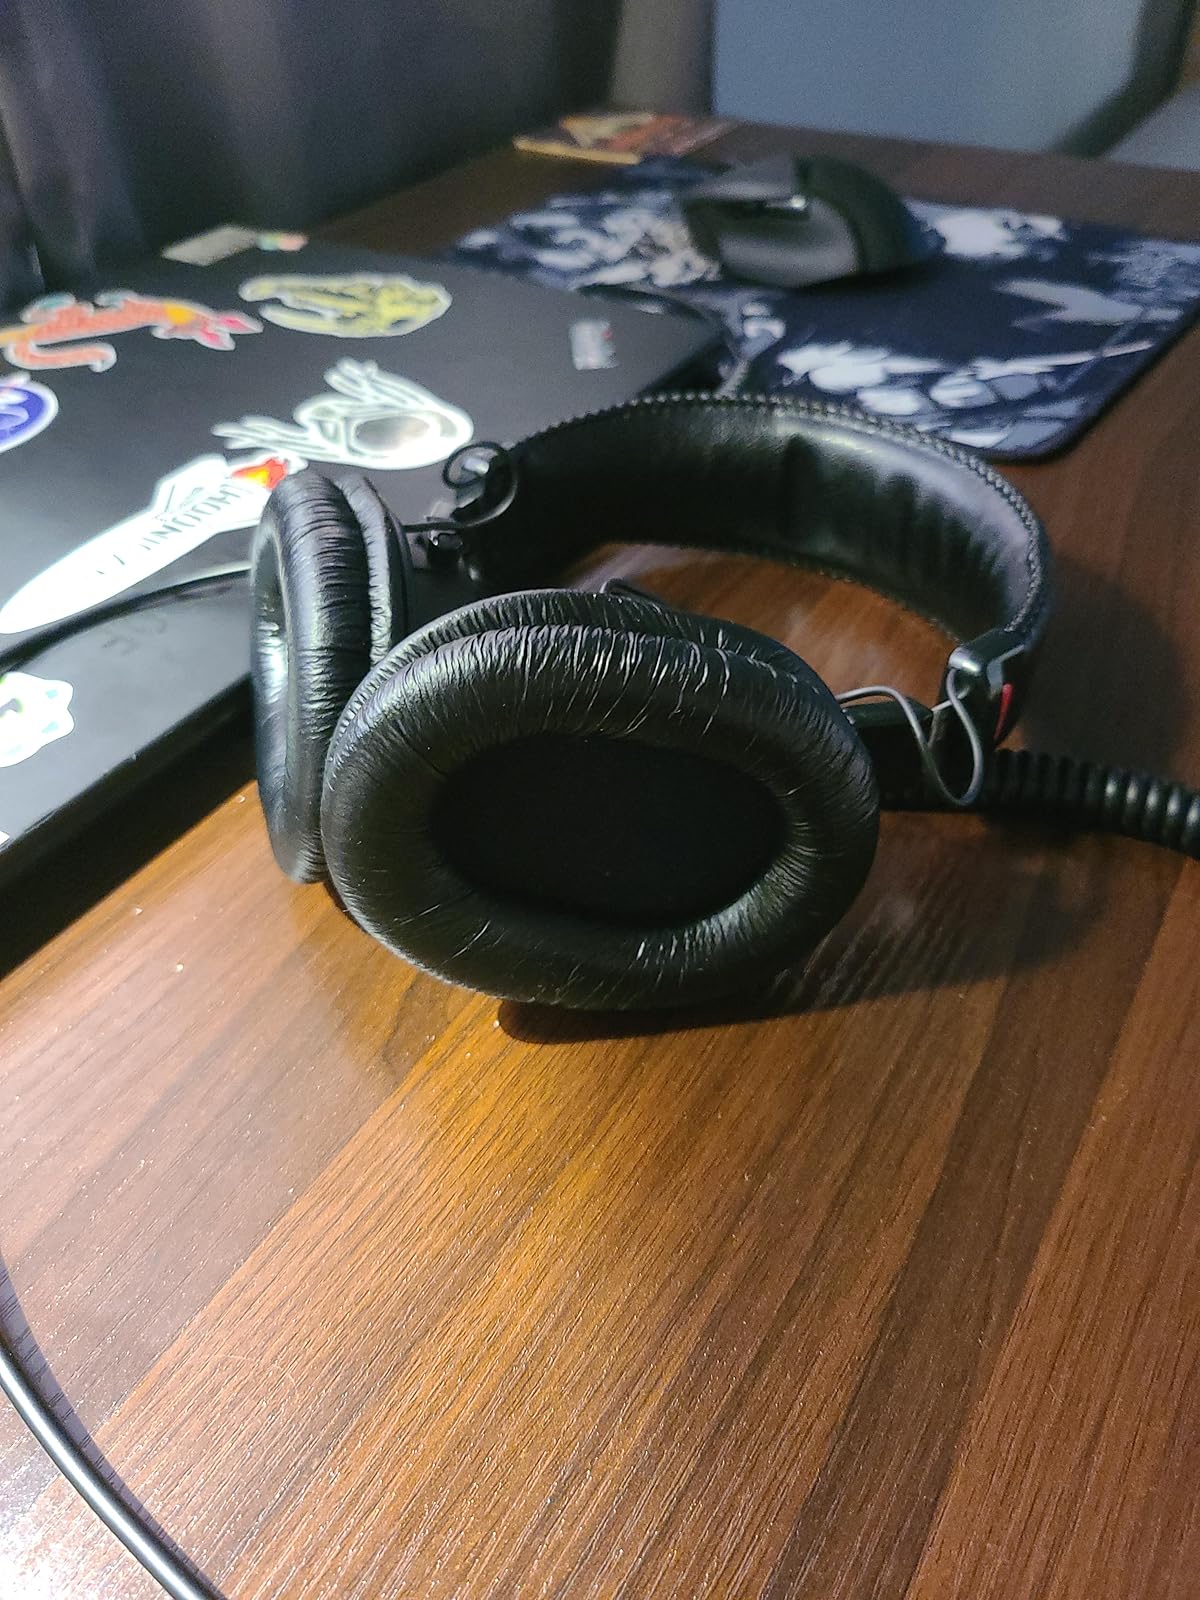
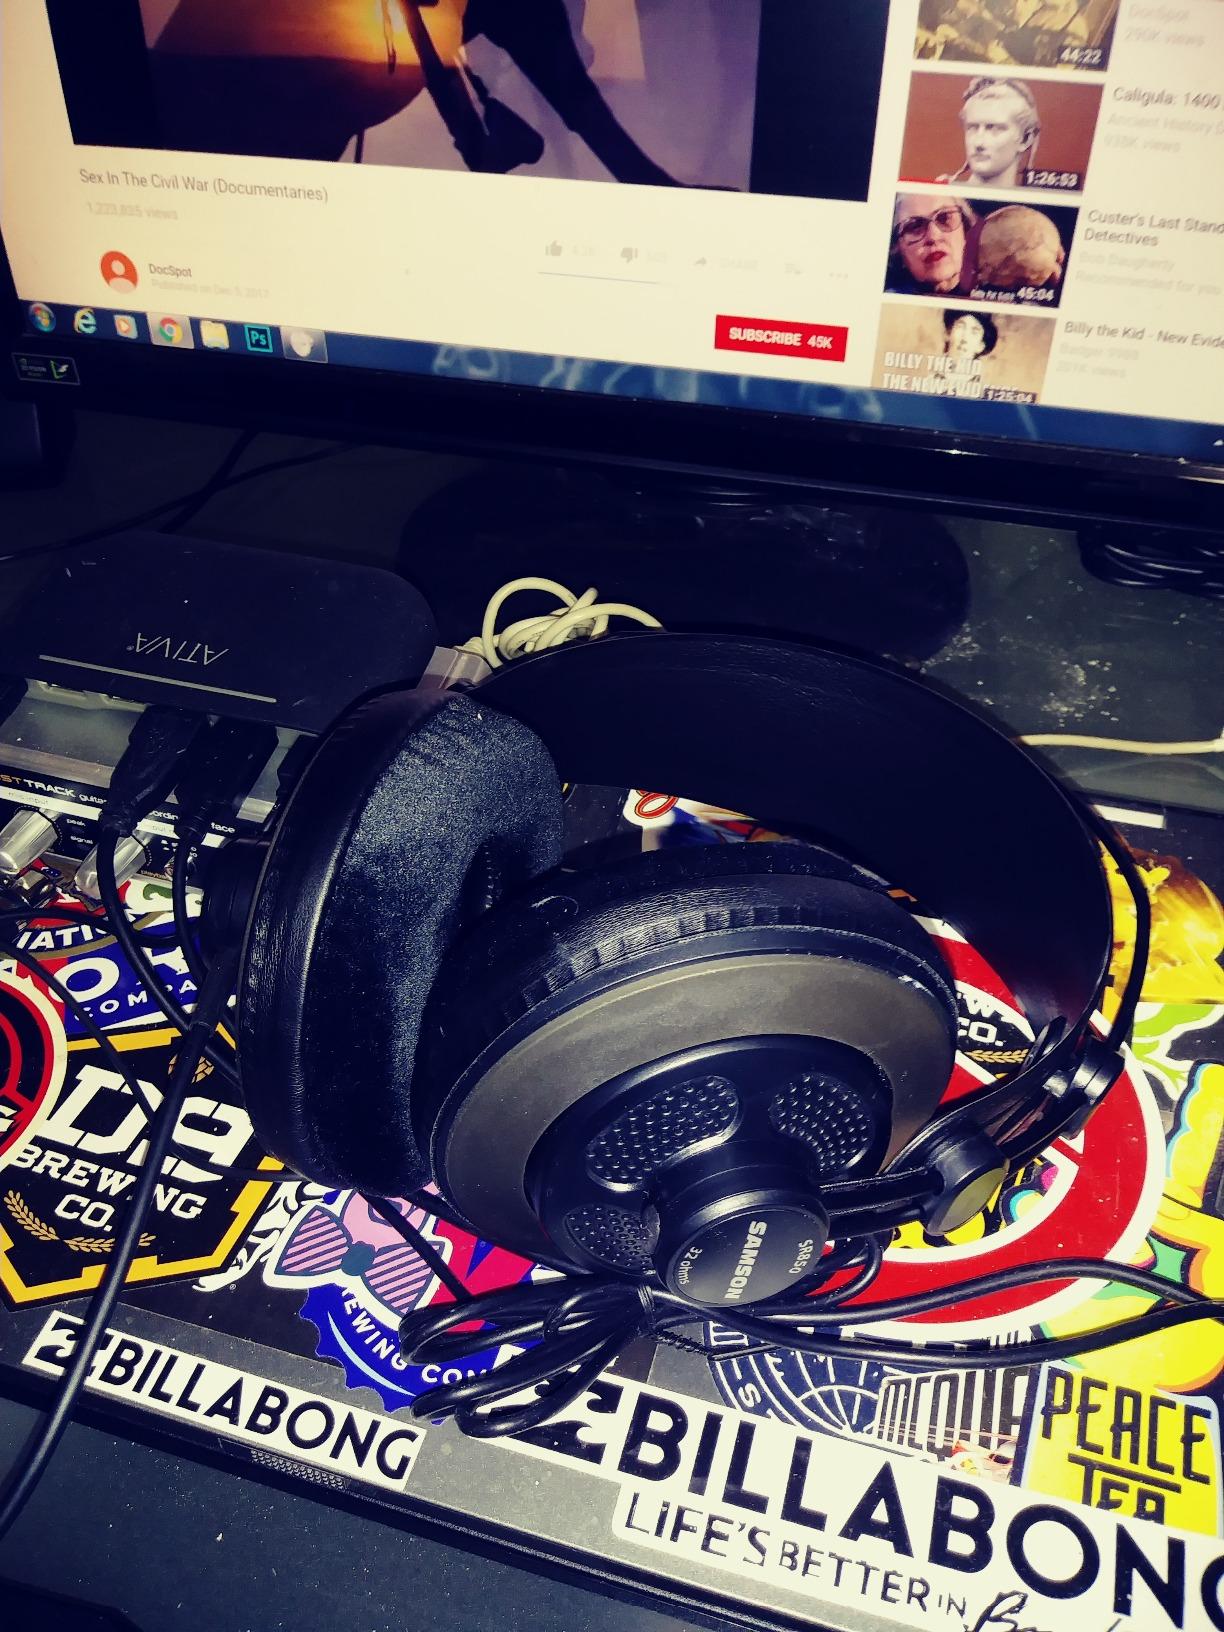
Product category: headphones
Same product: no